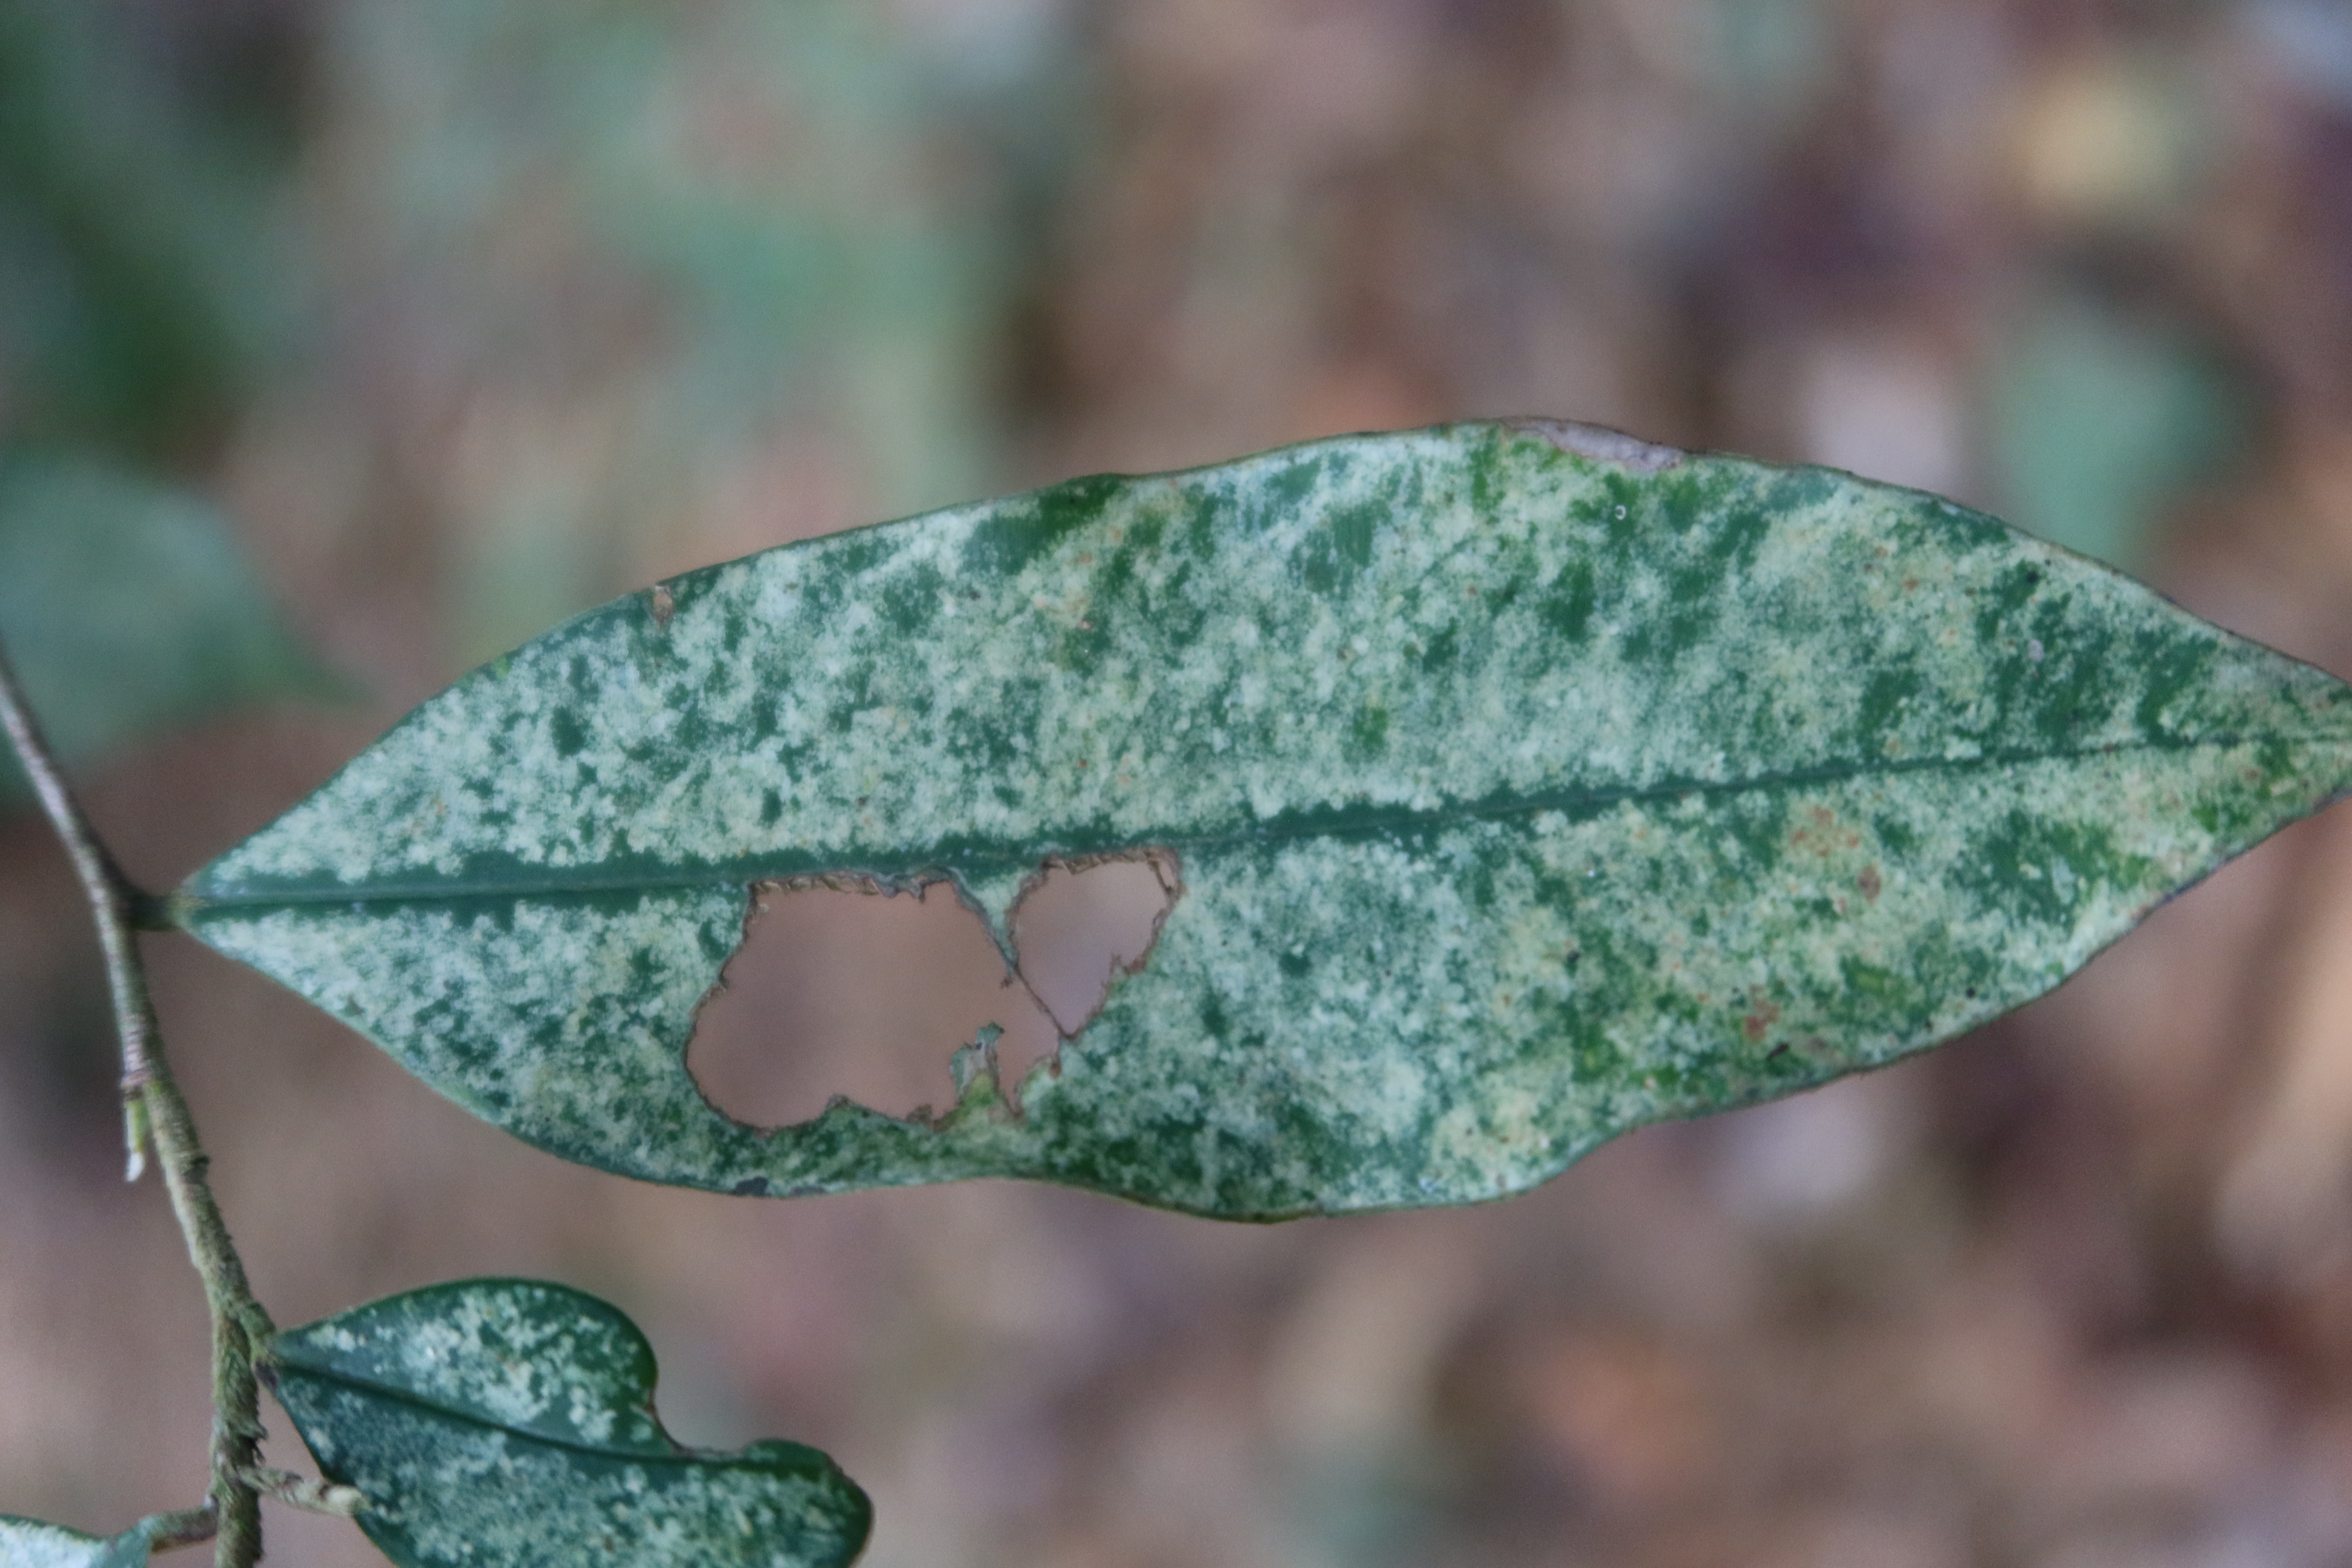
Label: Powdery mildew